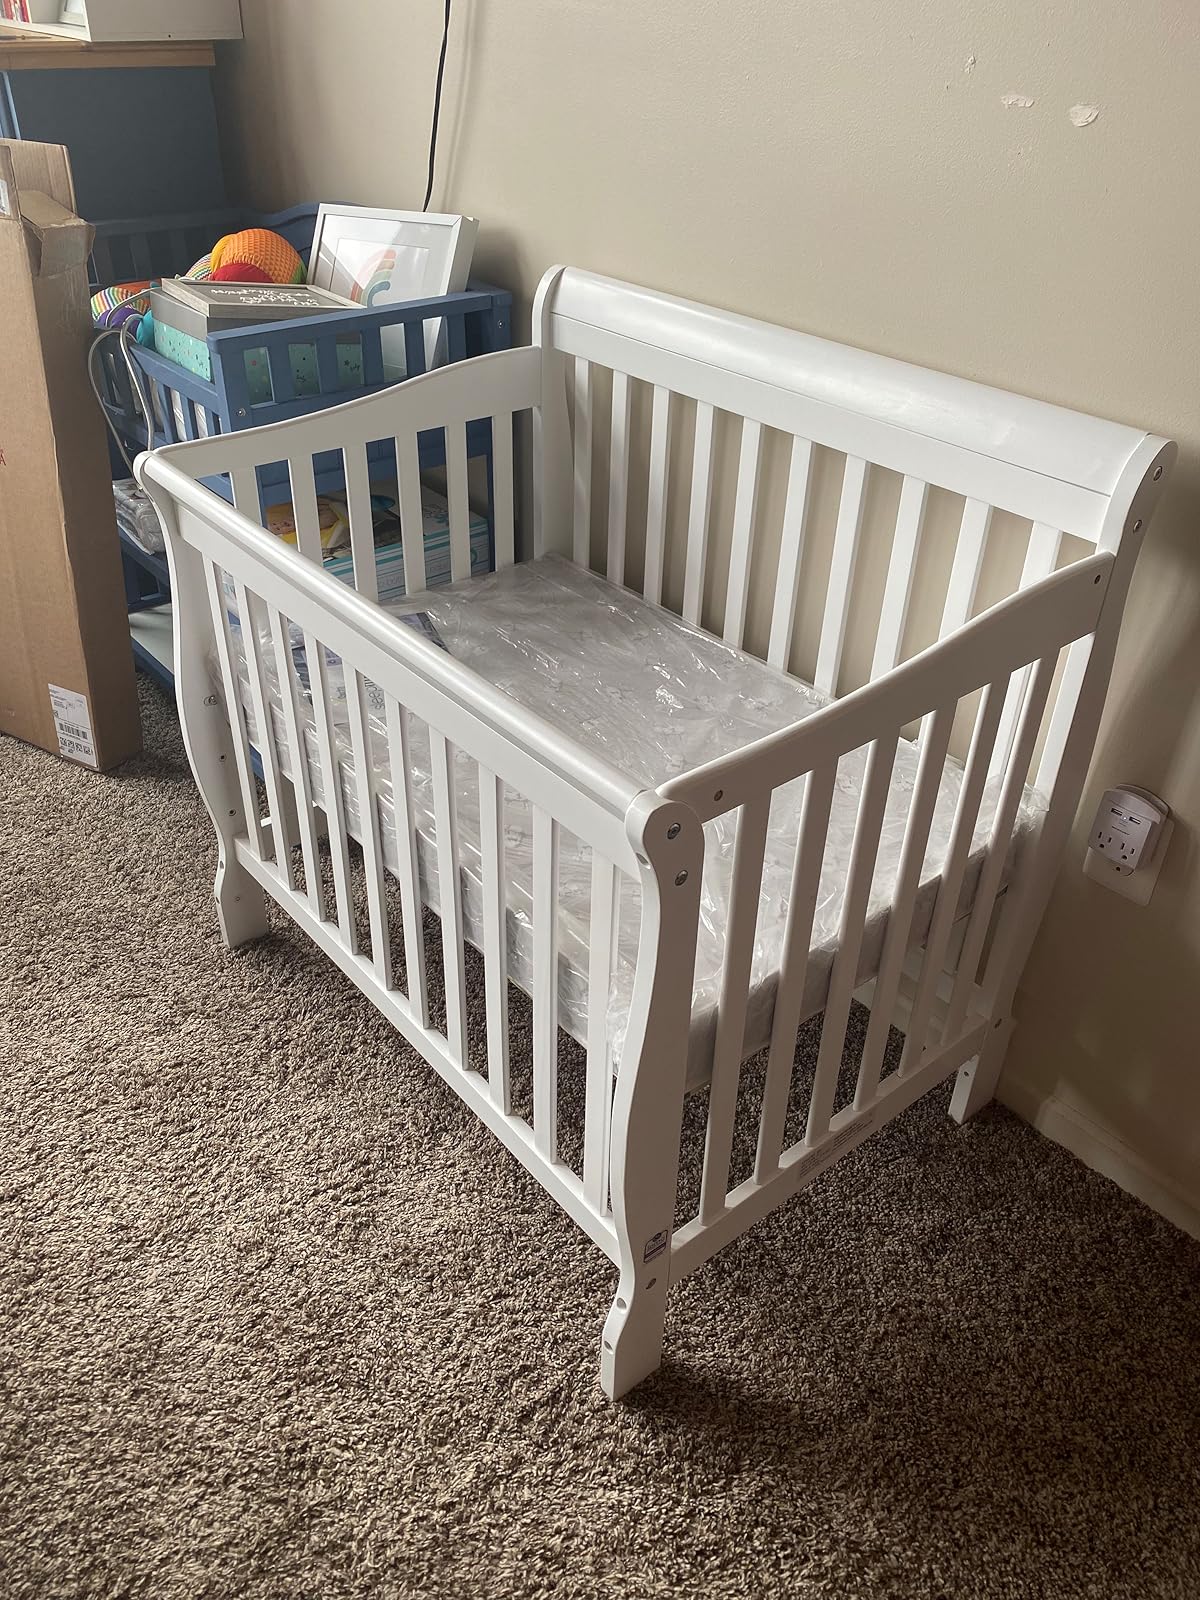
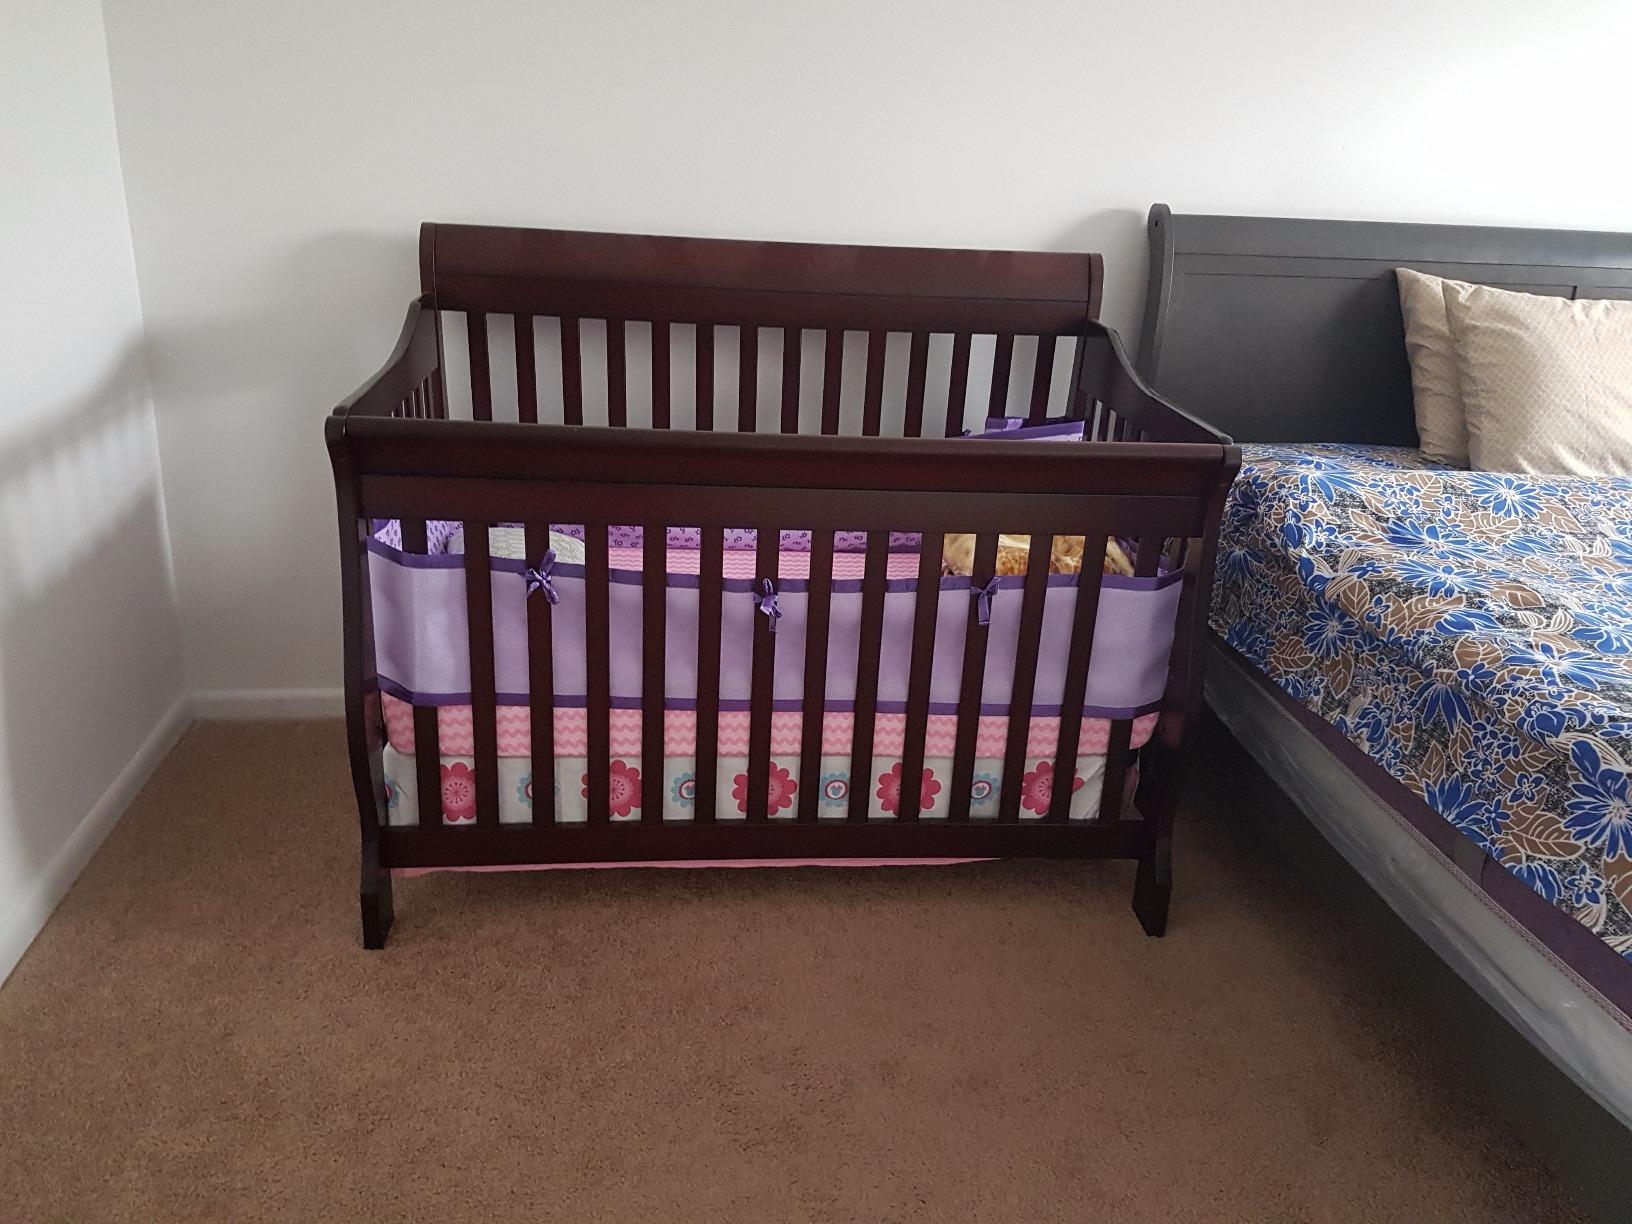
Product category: products_crib
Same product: no